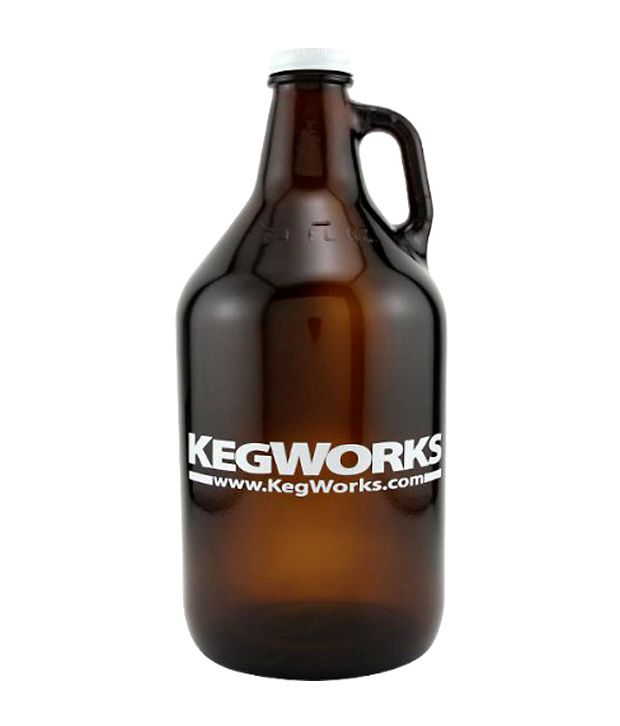
Waste category: glass